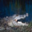
Label: crocodile